Achim Mentzel

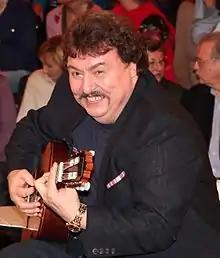
Mentzel in February 2011.

Achim Mentzel (15 July 1946 – 4 January 2016) was a German musician, television presenter and actor. He was best known for hosting his show "Achims Hitparade" from 1989 to 2006 and for his work with Oliver Kalkofe ("Kalkofes Mattscheibe"). He released 23 singles and seven albums between 1978 and 2010. He was a member of the cover band, Fritzens Dampferband, together with Nina Hagen. He appeared in the films "The Legend of Paul and Paula" (1973) and "Der Wixxer" (2004), and the television shows "Das Amt" and "Leipzig Homicide".